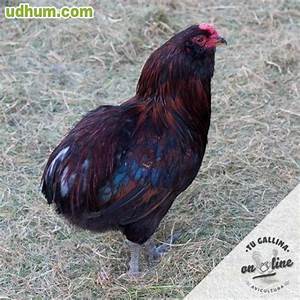
Label: chicken